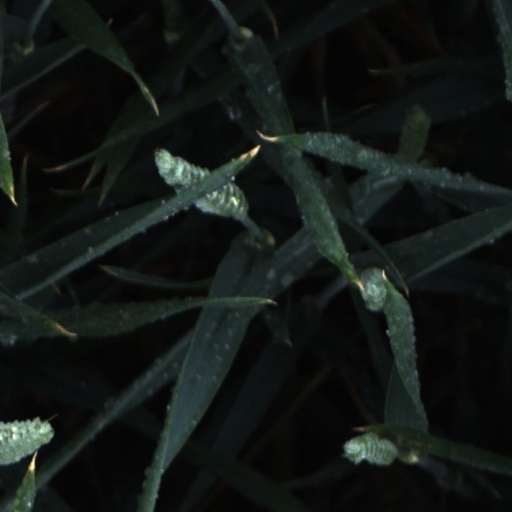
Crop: wheat